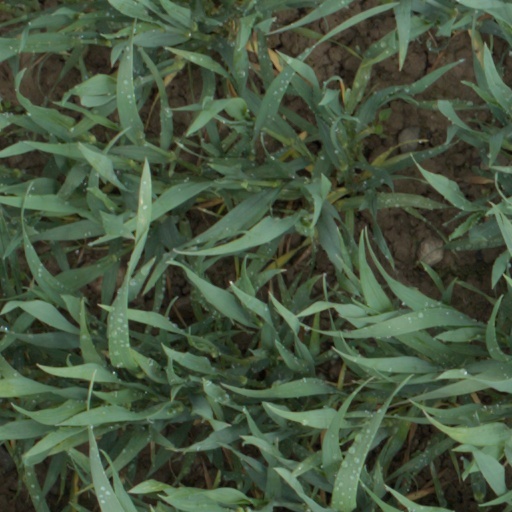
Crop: wheat